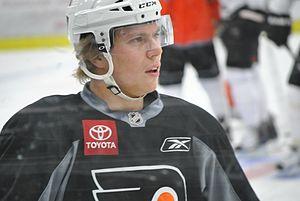
Erik Gustafsson est un joueur professionnel suédois de hockey sur glace. Il évolue au poste de défenseur.